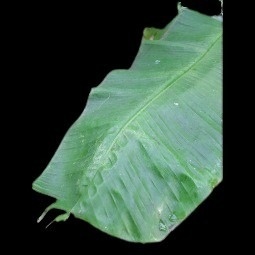
Label: Calcium